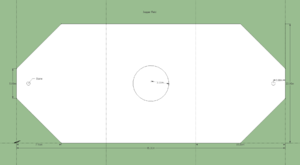
Le jugger est un sport inspiré du film Le Sang des héros avec Rutger Hauer, sorti aux États-Unis en 1989 sous le titre The Blood of Heroes. Le réalisateur David Webb Peoples inventa le jugger spécialement pour ce film. L'adaptation de ce jeu en sport eut lieu en 1992 en Allemagne par un groupe de fans puis, dans un second temps, aux États-Unis, très vite rejoint par l'Australie.